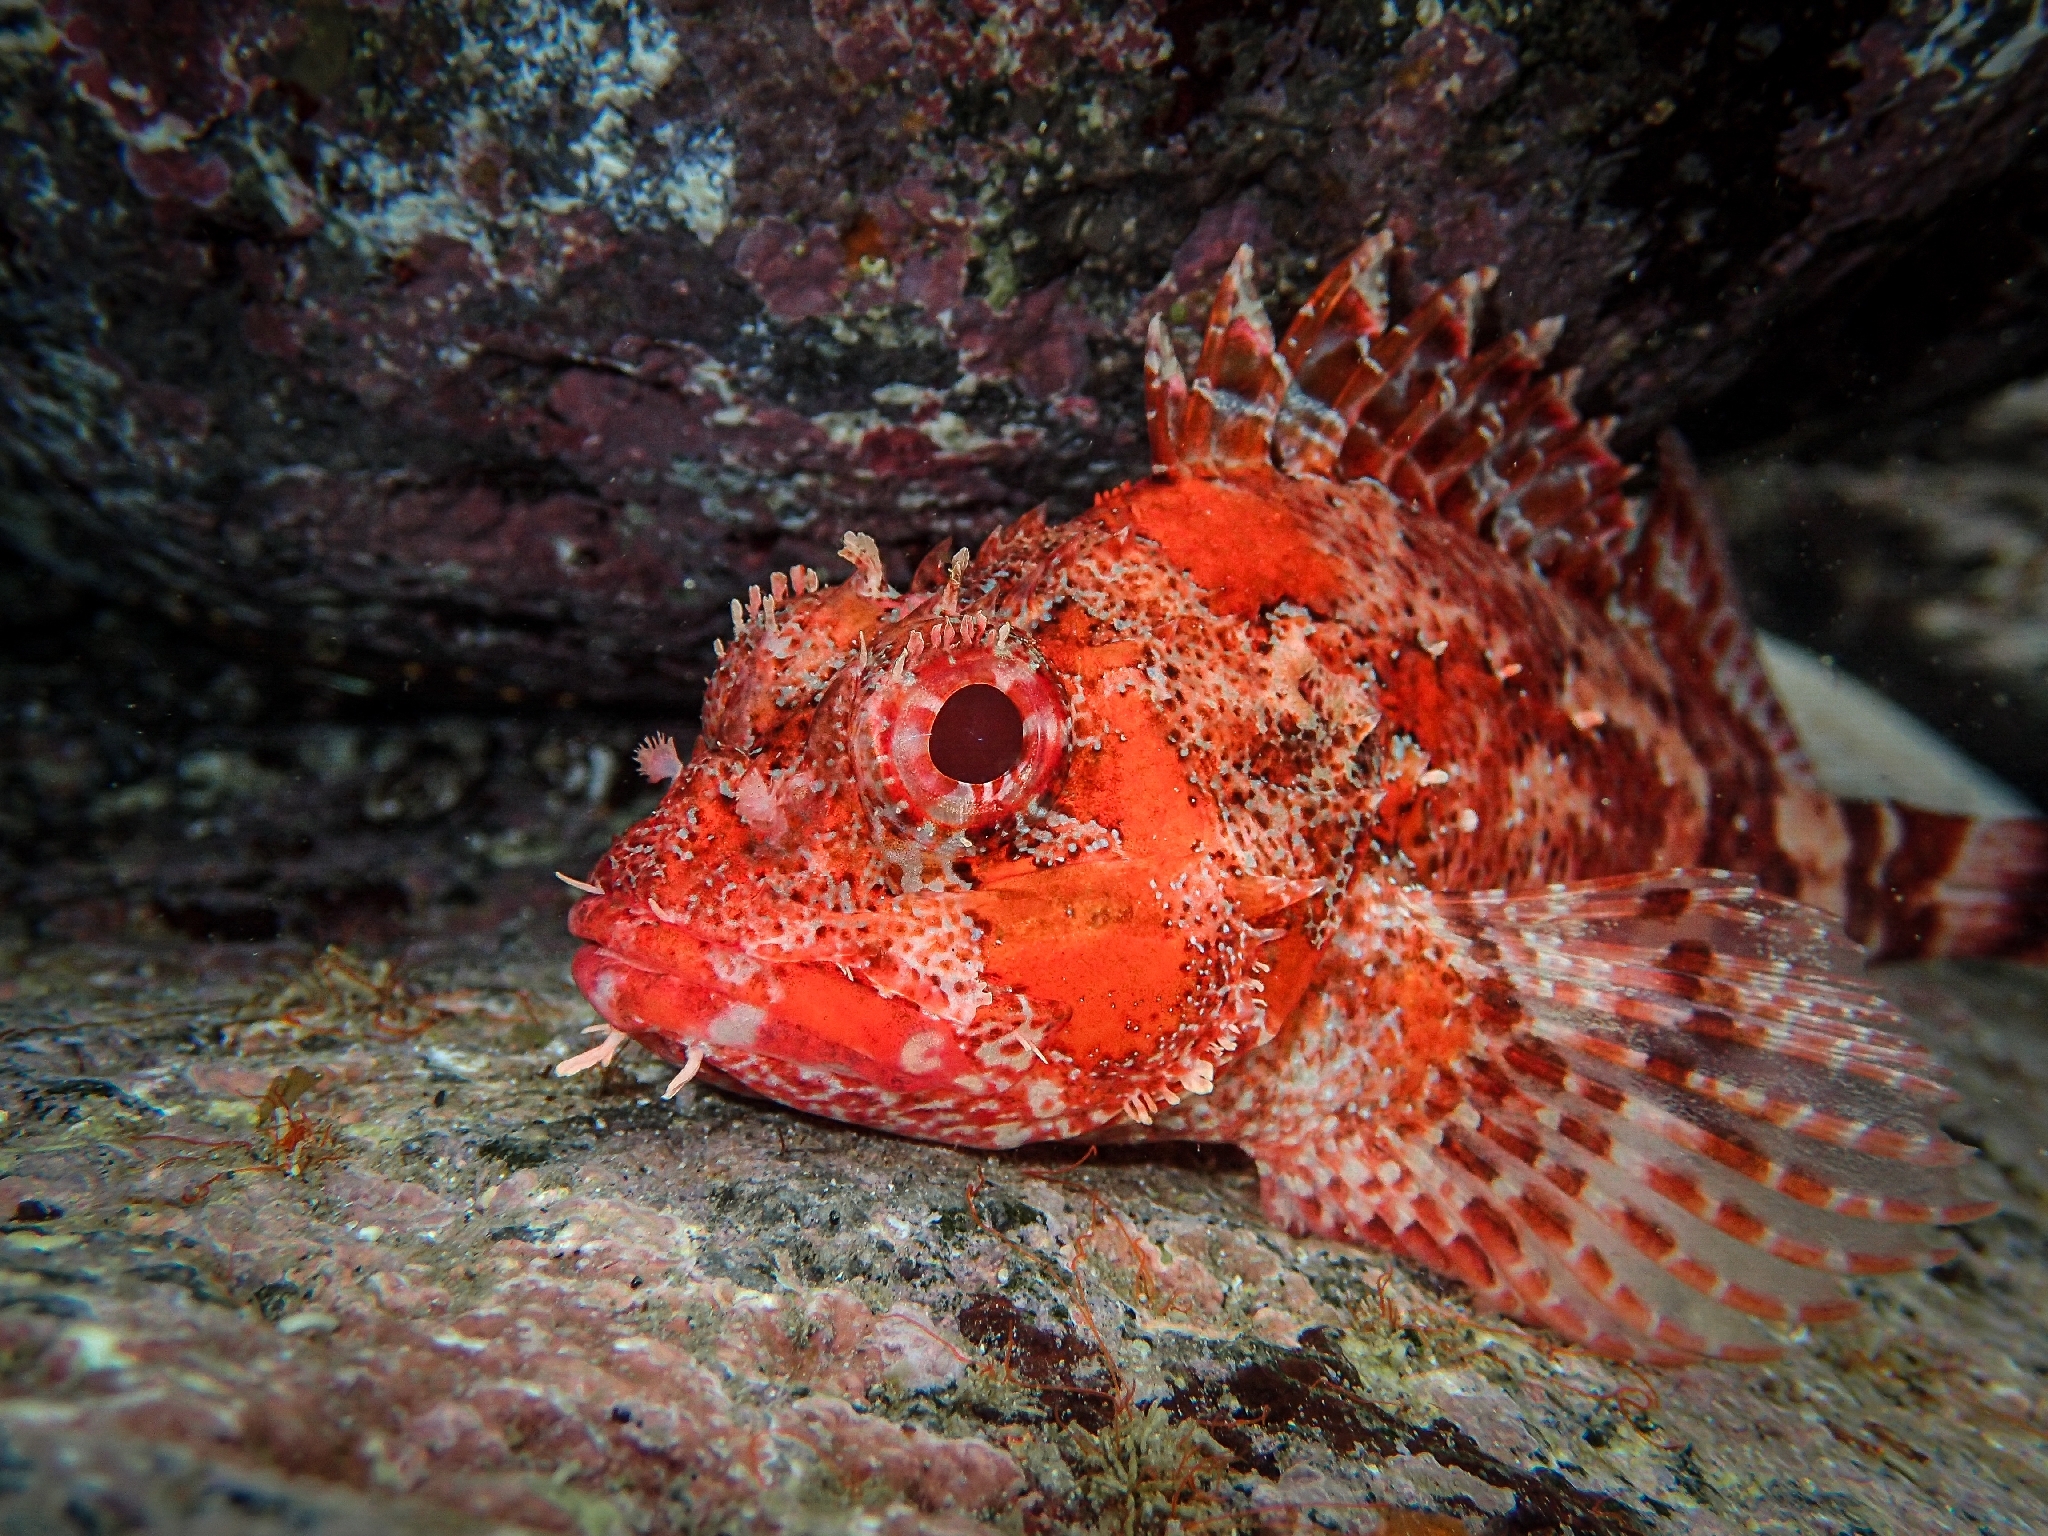
fish (species not among the labelled classes)